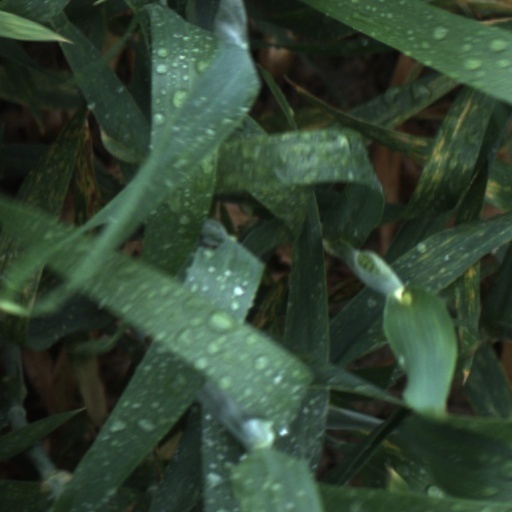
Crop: wheat